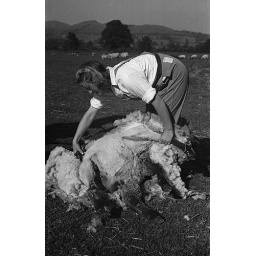
Gwyneth Richards, the only girl in the YFC taking part in sheep shearing competitions in Wales